Felice Leonardo

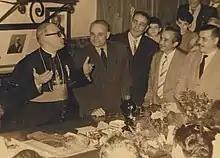
Felice Leonardo in 1957

Felice Leonardo (9 March 1915 – 15 April 2015) was an Italian prelate of Roman Catholic Church. At the age of 100, he was one of the oldest Roman Catholic bishops. Since the death of Cardinal Ersilio Tonini, he also was the oldest Roman Catholic bishop from Italy.